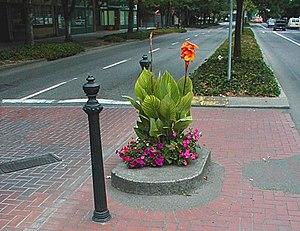
Mill Ends Park, situé à Portland, est un pot de fleur créé le jour de la fête de la Saint-Patrick en 1948, destiné à être une colonie de Leprechauns et un parcours de choix pour des courses d'escargots. C'est le plus petit parc du monde, reconnu par le Livre Guinness des records.